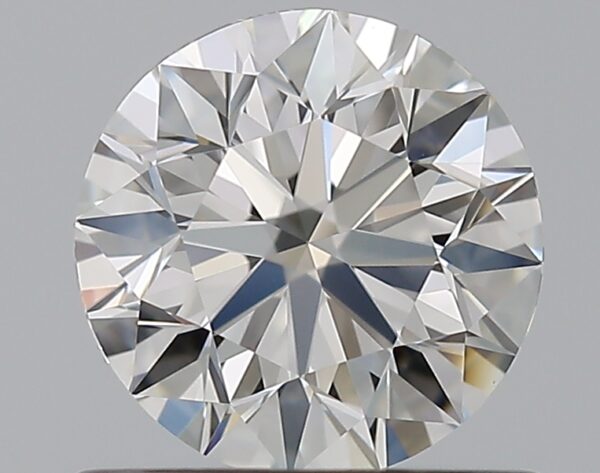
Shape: round
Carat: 0.8
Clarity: VVS2
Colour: G
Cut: EX
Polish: EX
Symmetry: EX
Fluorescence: N
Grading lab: GIA
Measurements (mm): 5.87 x 5.91 x 3.73